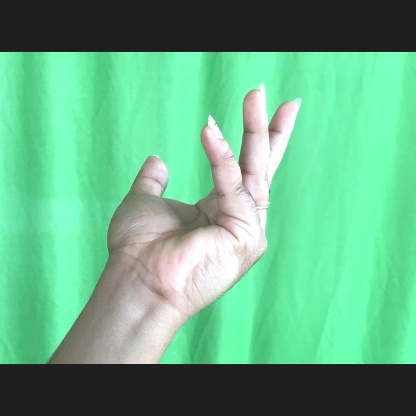
Mudra: Alapadmam